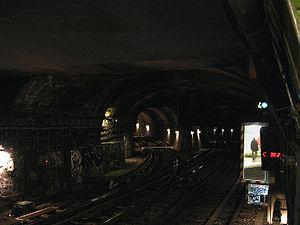
Station Trocadéro (ligne 9), raccordement de la ligne 9 vers la ligne 6 du métro de Paris, France.
La ligne 9 du métro de Paris est une des seize lignes du réseau métropolitain de Paris. Elle relie la station Pont de Sèvres située à Boulogne-Billancourt, à l'ouest de Paris, seconde ville de la région pour sa population, à la station Mairie de Montreuil à Montreuil, deuxième commune la plus peuplée de la Seine-Saint-Denis après Saint-Denis, à l'est de la capitale. Cette ligne est une des plus longues et des plus fréquentées du réseau, avec 143 millions de voyageurs en 2018, ce qui la place en troisième position de l'ensemble des lignes de métro de la RATP, après la ligne 1 et la 4.